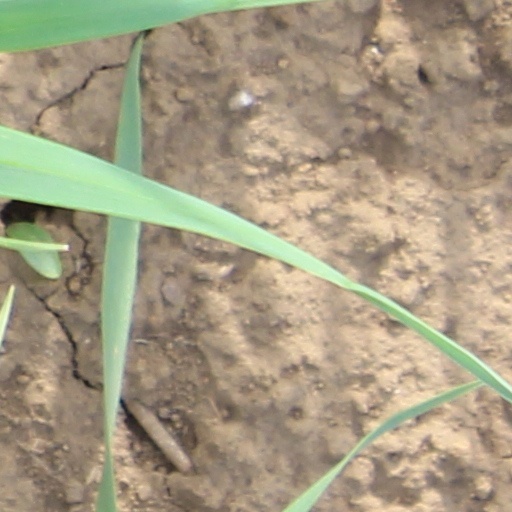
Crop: wheat